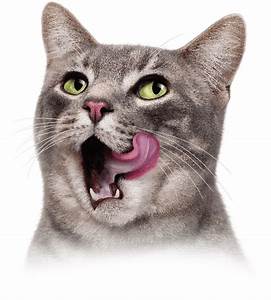
Label: cat